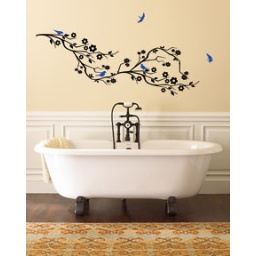
bird branch over tub